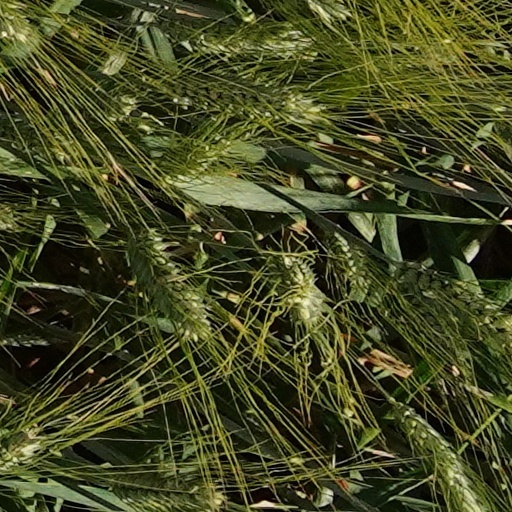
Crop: wheat